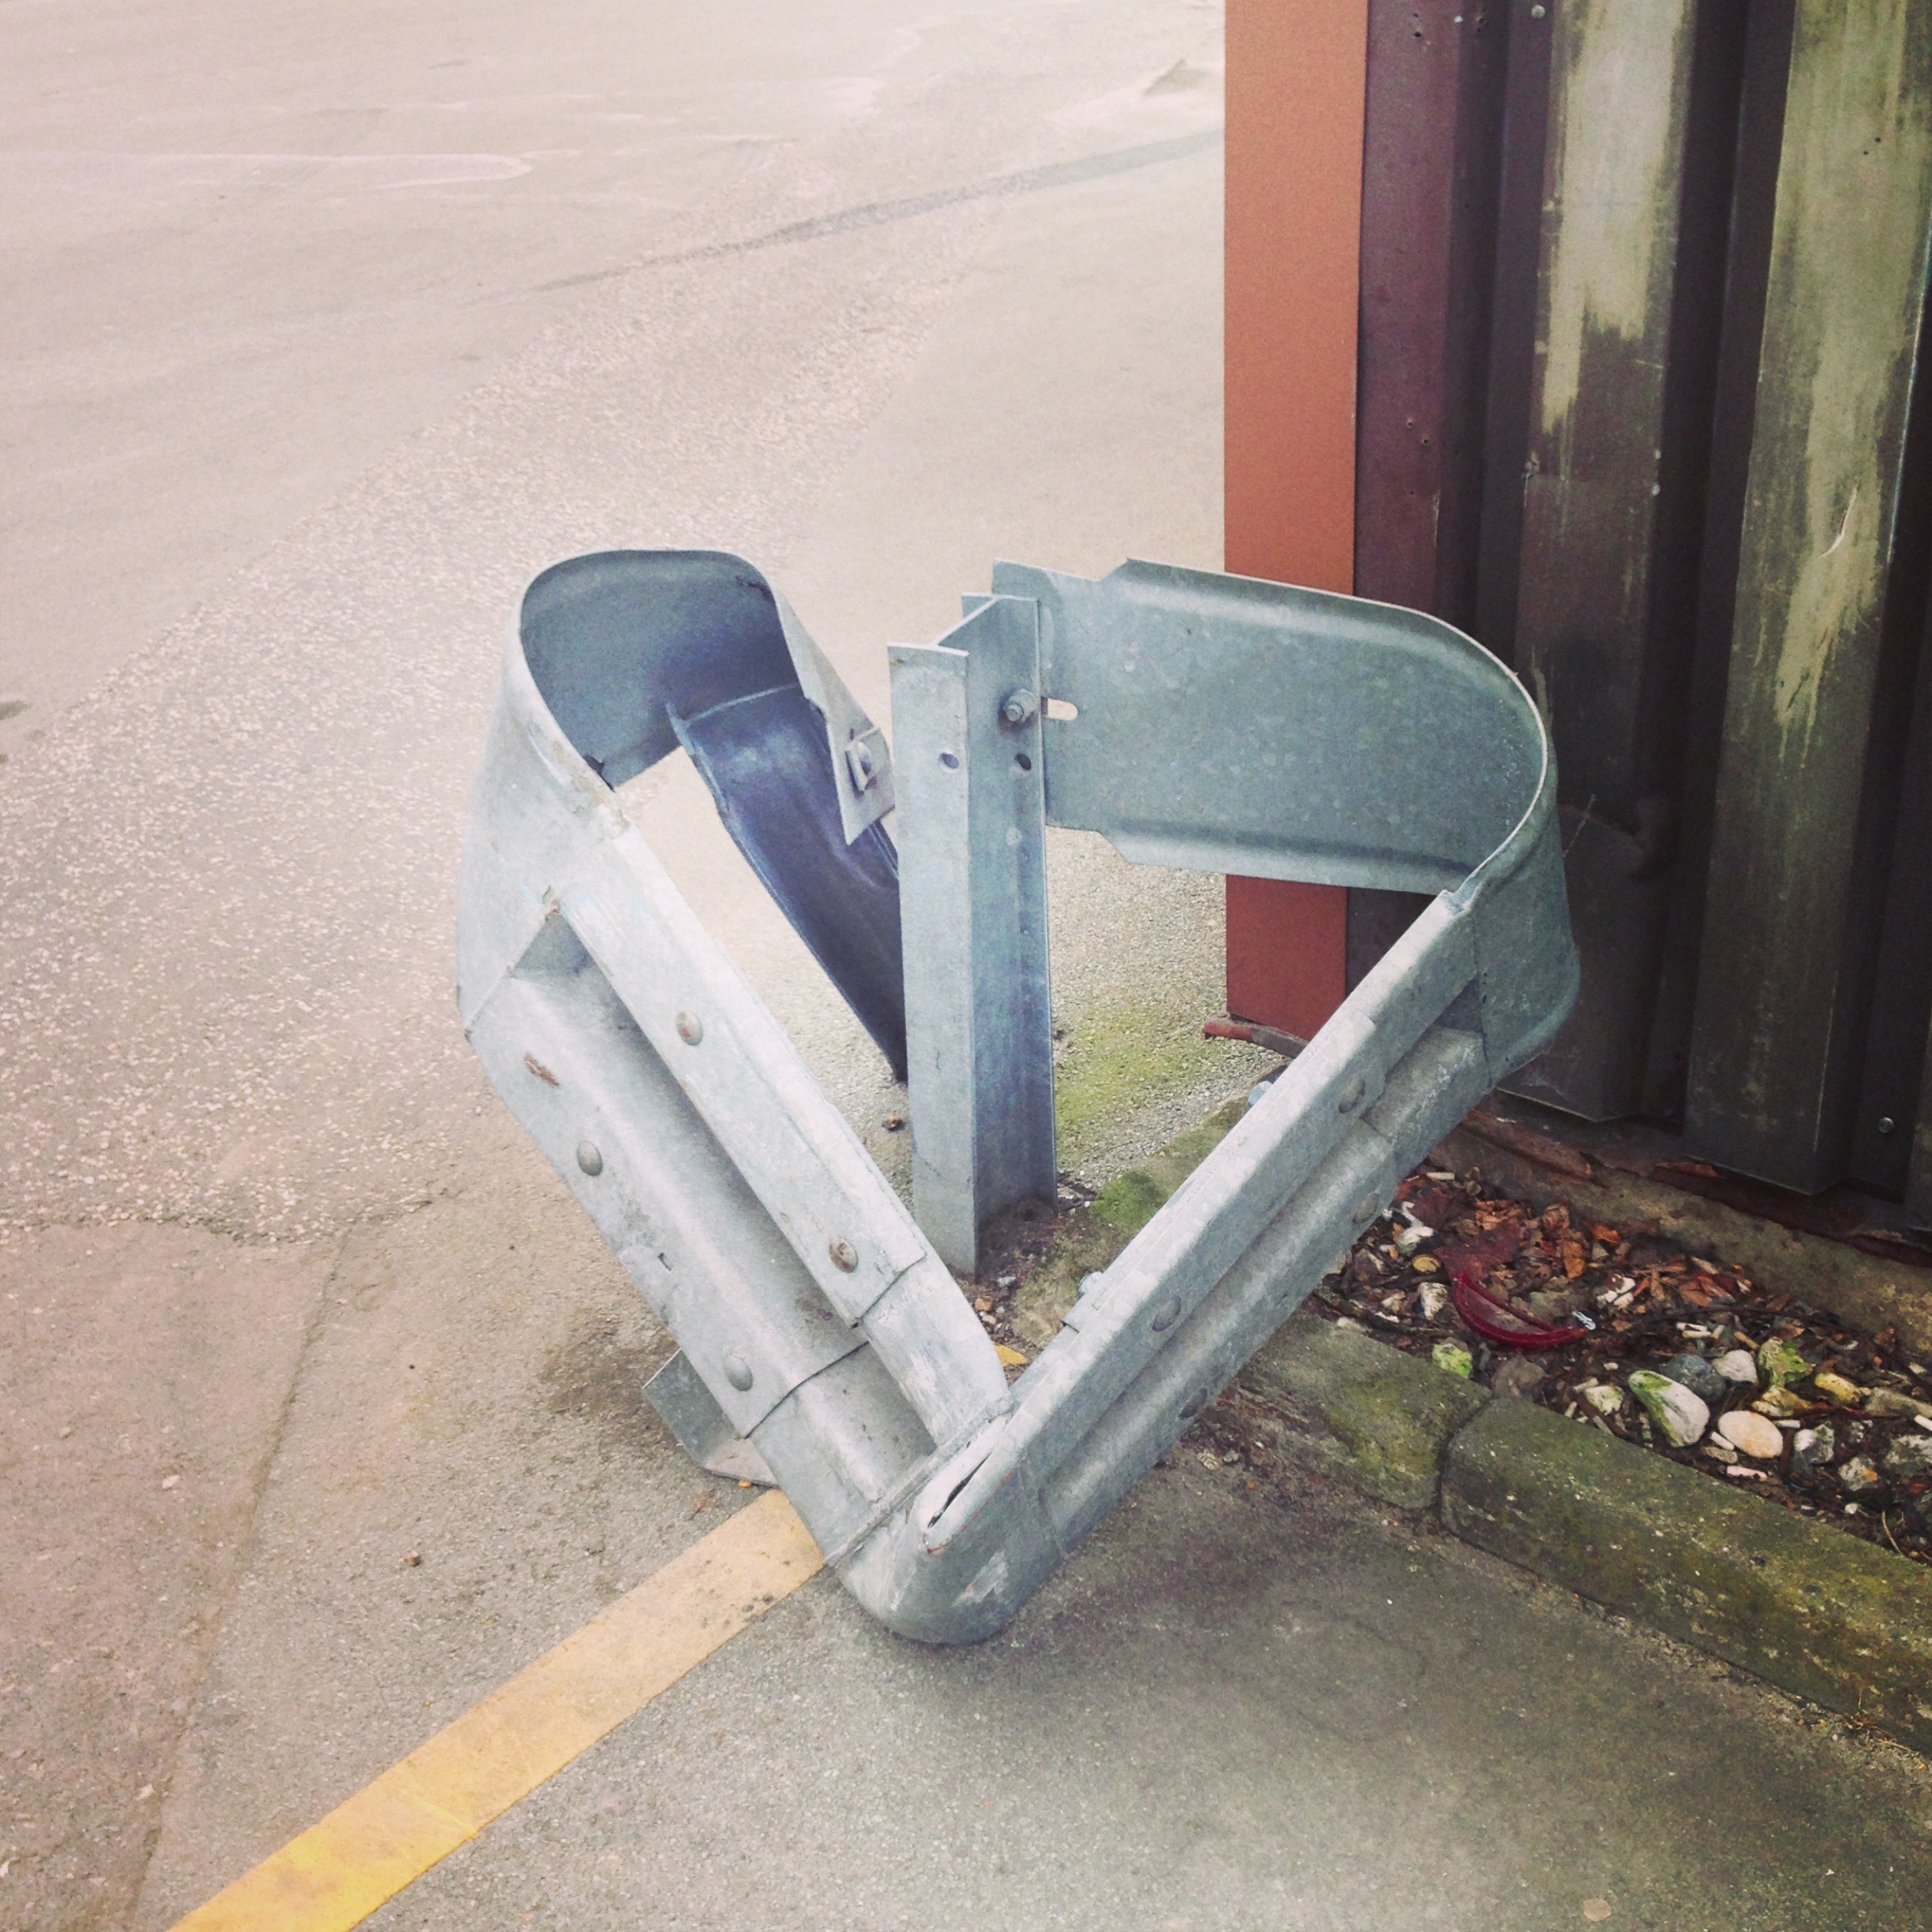
wheel, rail, love, heart, vehicle, broken, metal, furniture, crash, bumper, accident, guard, guard rail, automotive exterior